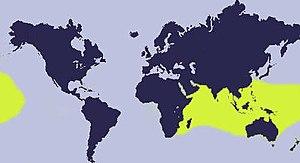
Erosaria helvola est une espèce de porcelaines gastéropodes de la famille des Cypraeidae.